Llyswen Historic District

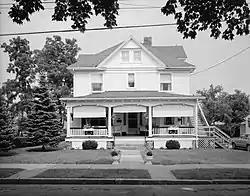
David G. and Margaret Stewart House, August 1989

Llyswen Historic District is a national historic district located at Altoona in Blair County, Pennsylvania, United States. The district includes 166 contributing buildings in a residential area of Altoona. The buildings are primarily single-family dwellings built between 1895 and 1940, and reflect a number of popular architectural styles including Colonial Revival and Queen Anne. Notable non-residential buildings include the Llyswen Methodist Episcopal Church, Ward Avenue United Presbyterian Church, Baker Elementary School and Llyswen Station.